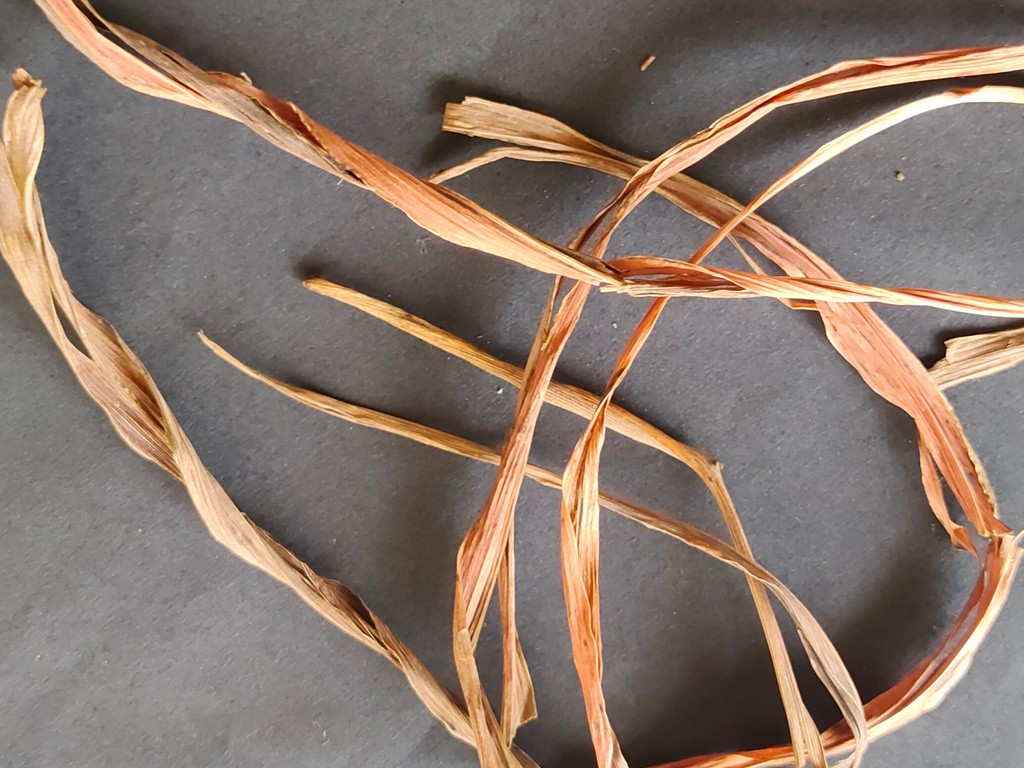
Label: Dried